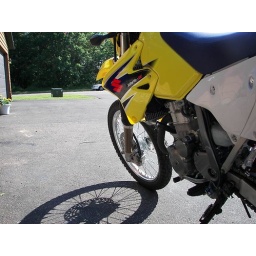
I really like how this turned out, but I got that stupid car and that power box in the shot...